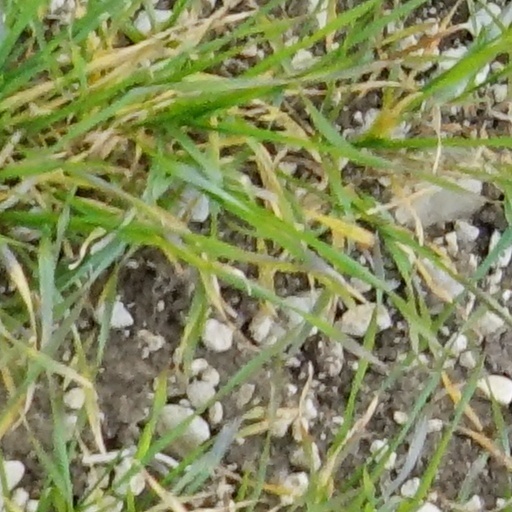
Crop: wheat